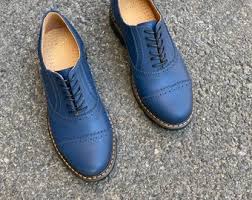
Label: Brogue